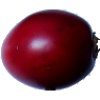
Label: Tamarillo 1